Alan Anderson (British public servant)

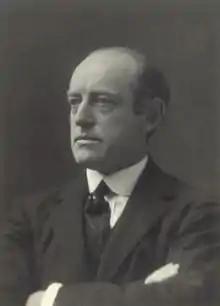
Anderson in 1918.

Sir Alan Garrett Anderson (9 March 1877 – 4 May 1952) was a British civil servant, politician and shipowner.